Elaine Youngs

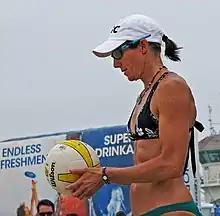
Youngs in 2010

Elaine Youngs (born February 14, 1970, in Orange, California) is an American former professional volleyball player who competed both indoors and on the beach.